Andrzej Kwaśnik

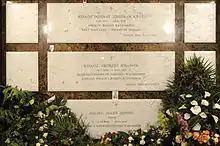
Panteon grave

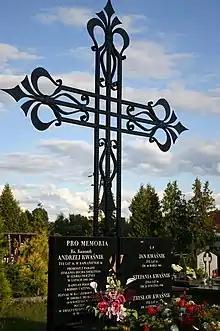
Former Evangelical cemetery (now Roman Catholic) in Stara Iwiczna, reg. No 1471

He died in the 2010 Polish Air Force Tu-154 crash near Smolensk on 10 April 2010. He was posthumously awarded the Order of Polonia Restituta.